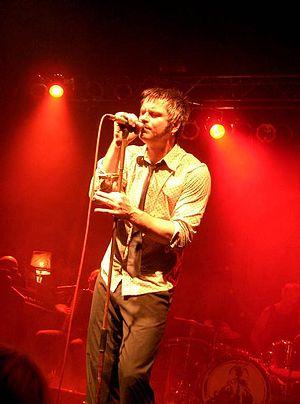
Janove Ottesen
Janove Ottesen
Janove Ottesen er forsanger i det norske polka/punk band Kaizers Orchestra. Han bor sammen med sin kone, søn og datter i Stavanger i Norge.